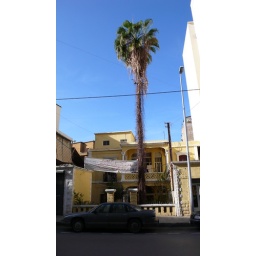
for sale: cute villa with palm tree in Gemayzeh